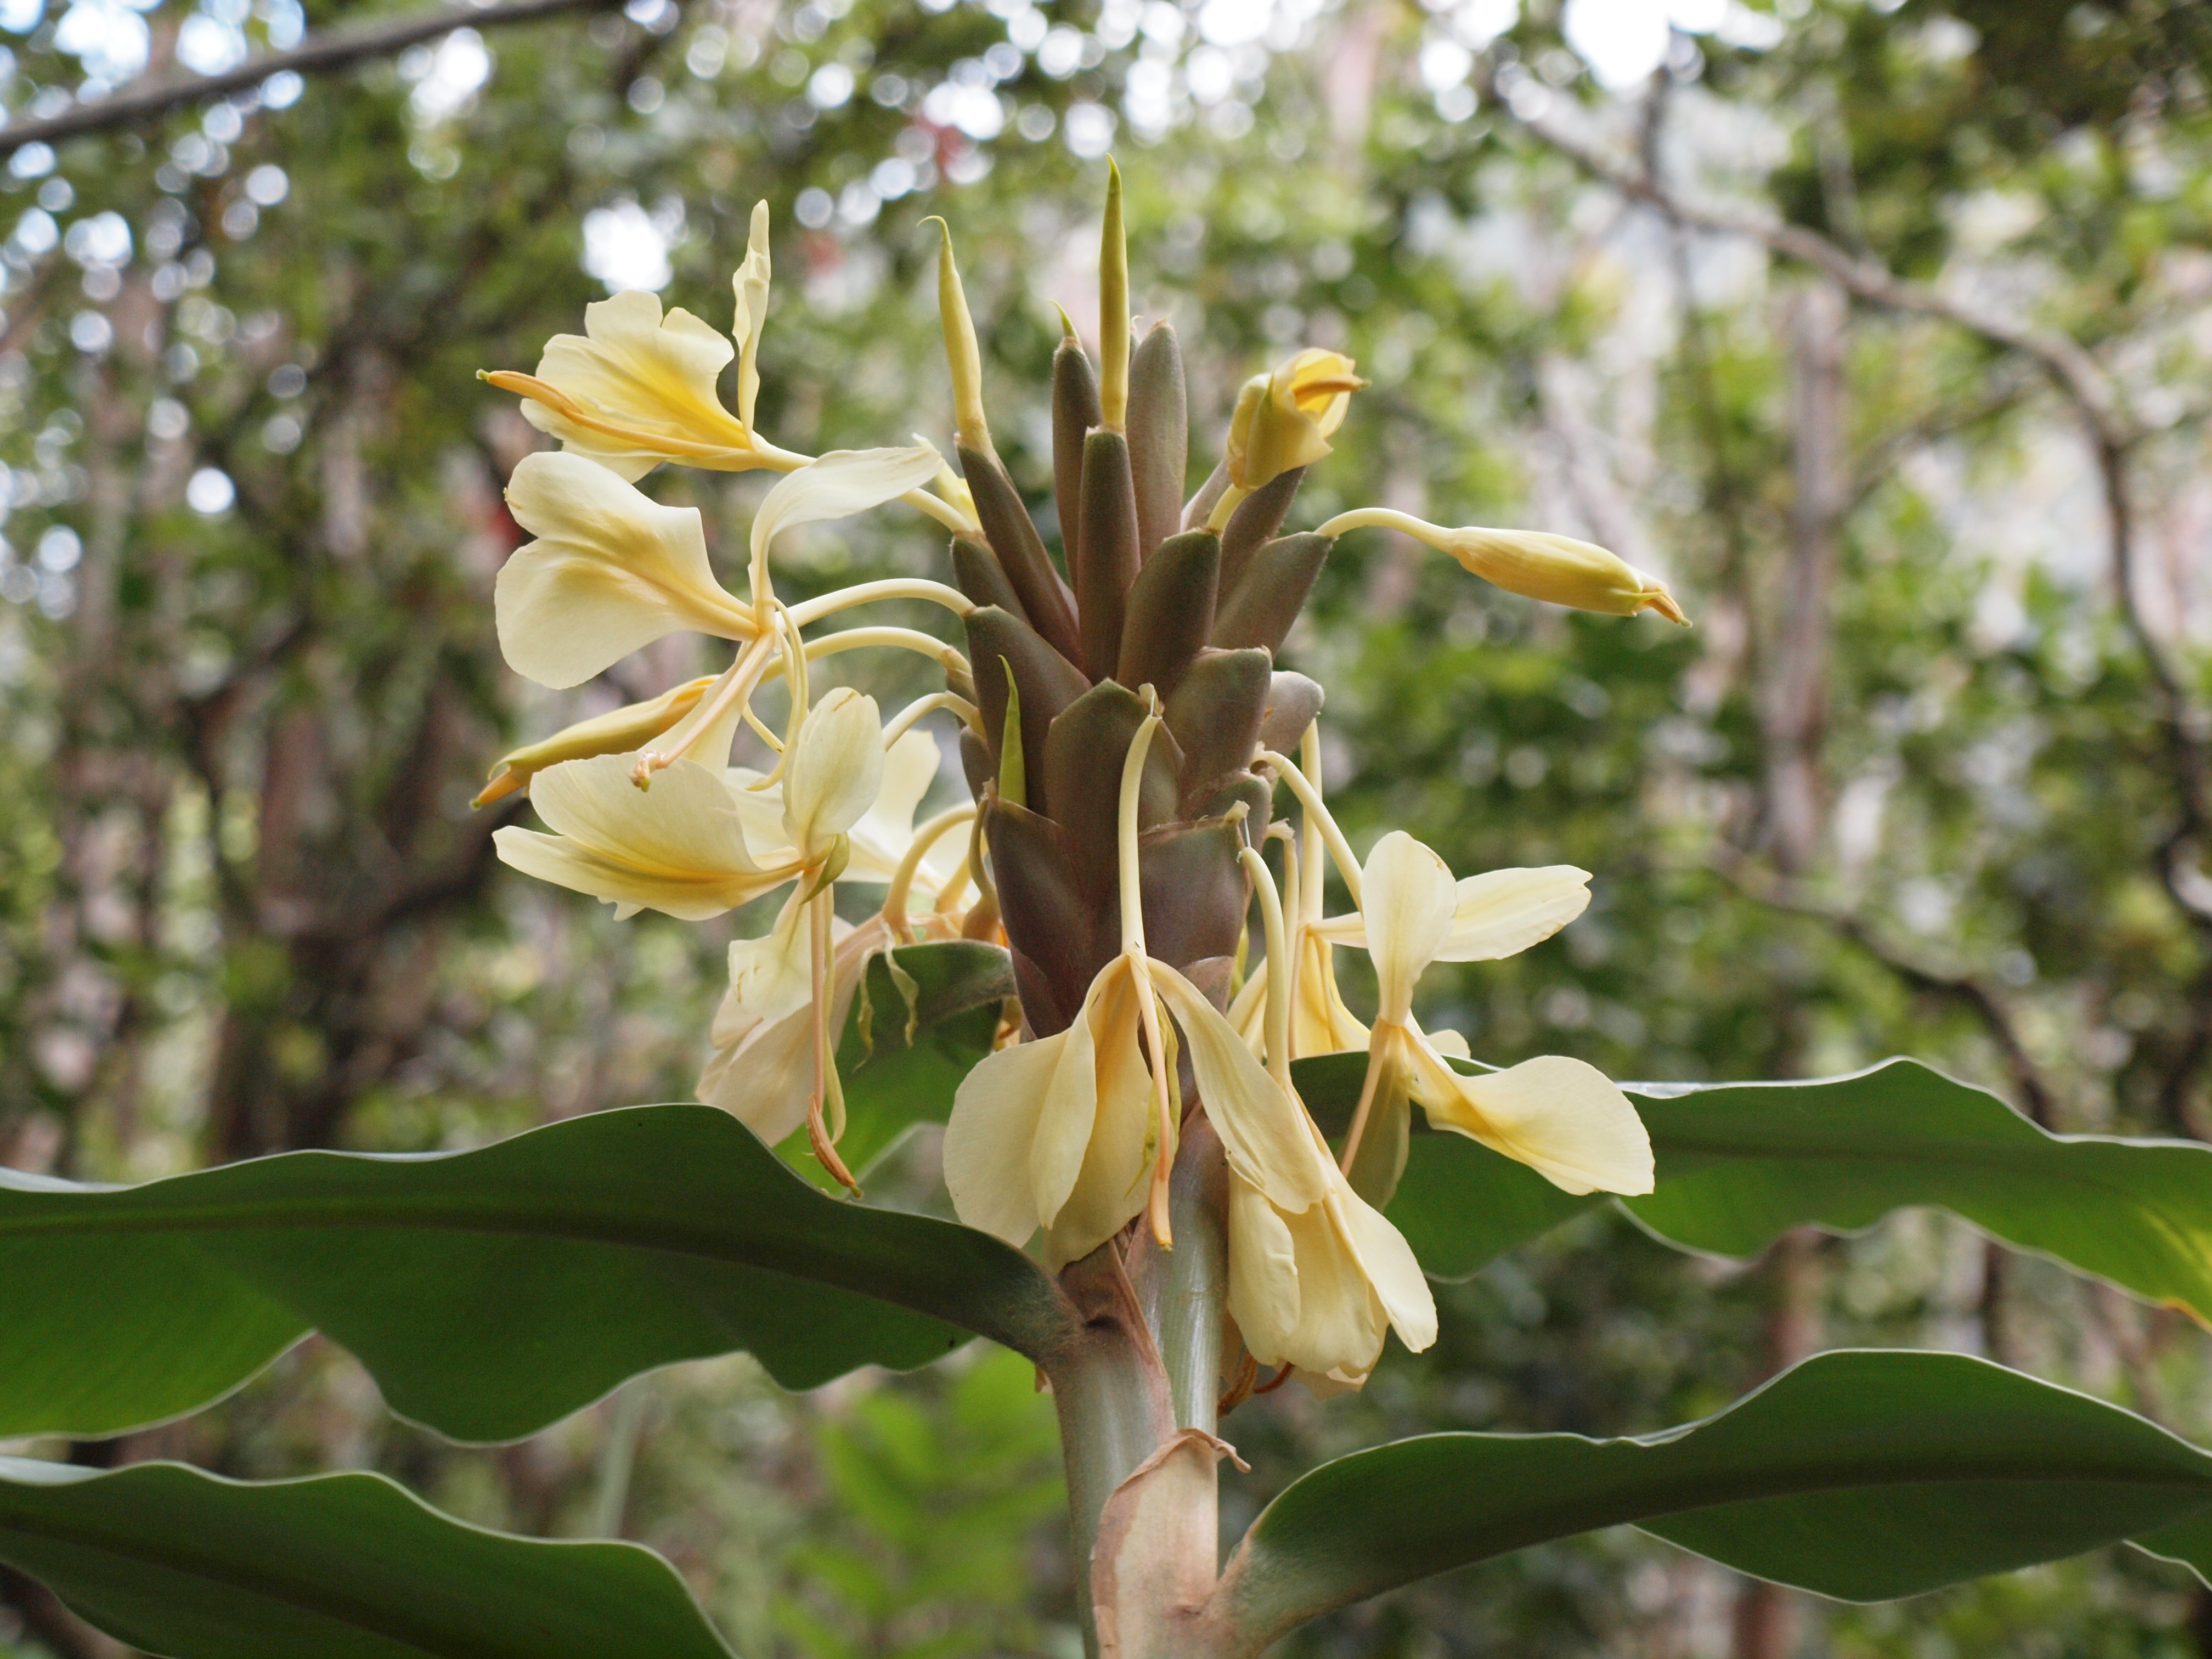
tree, blossom, plant, flower, bloom, produce, botany, hawaii, flora, orchid, wildflower, shrub, flowering plant, canna lily, woody plant, land plant, canna family